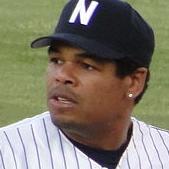
Age: 36